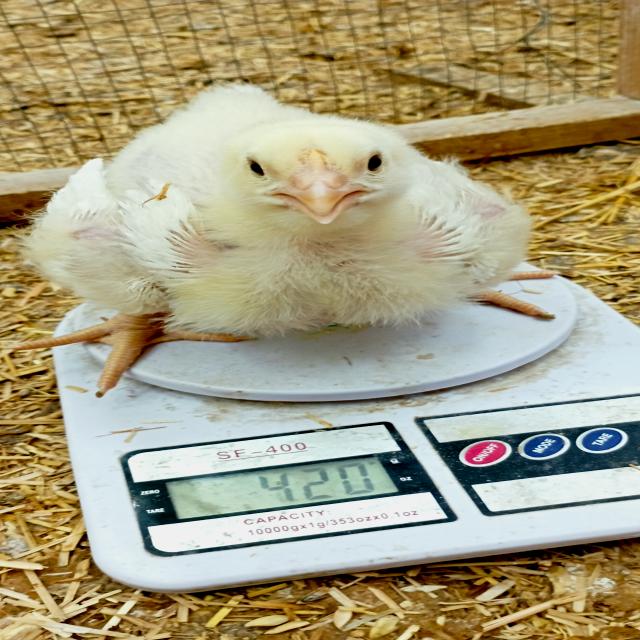
Weight: 420 g